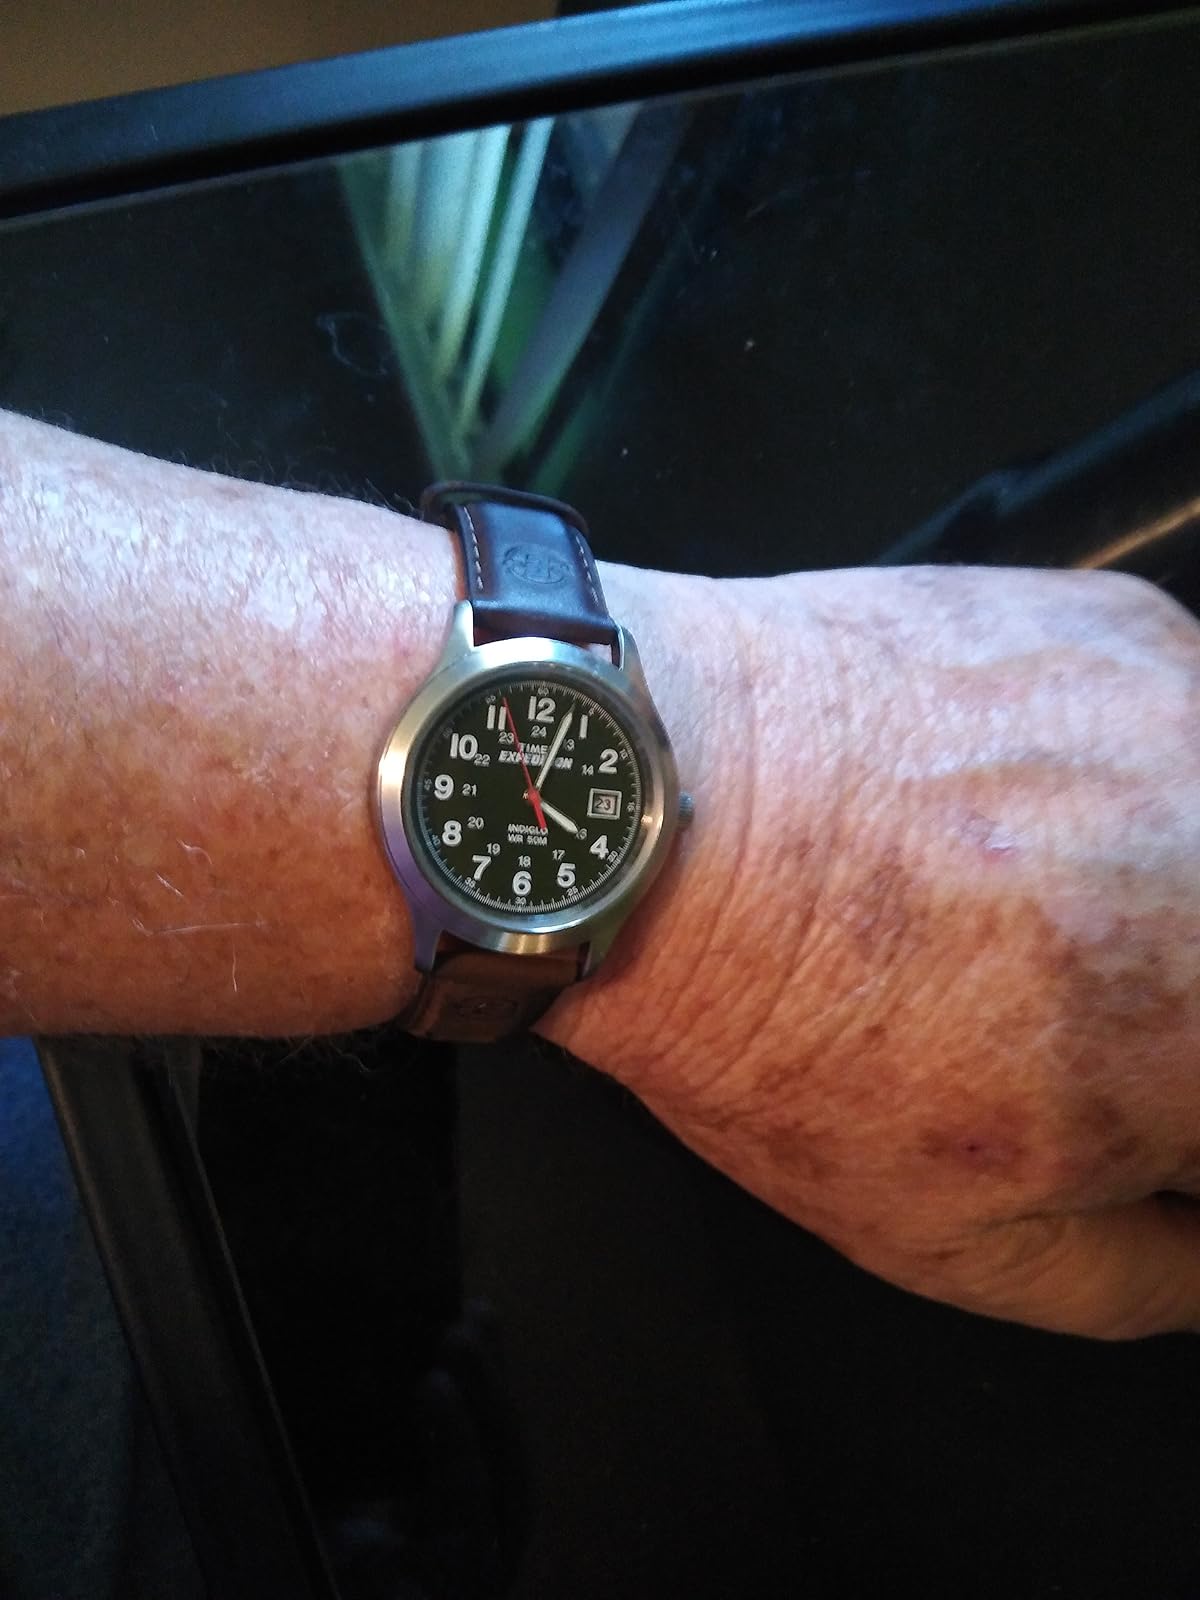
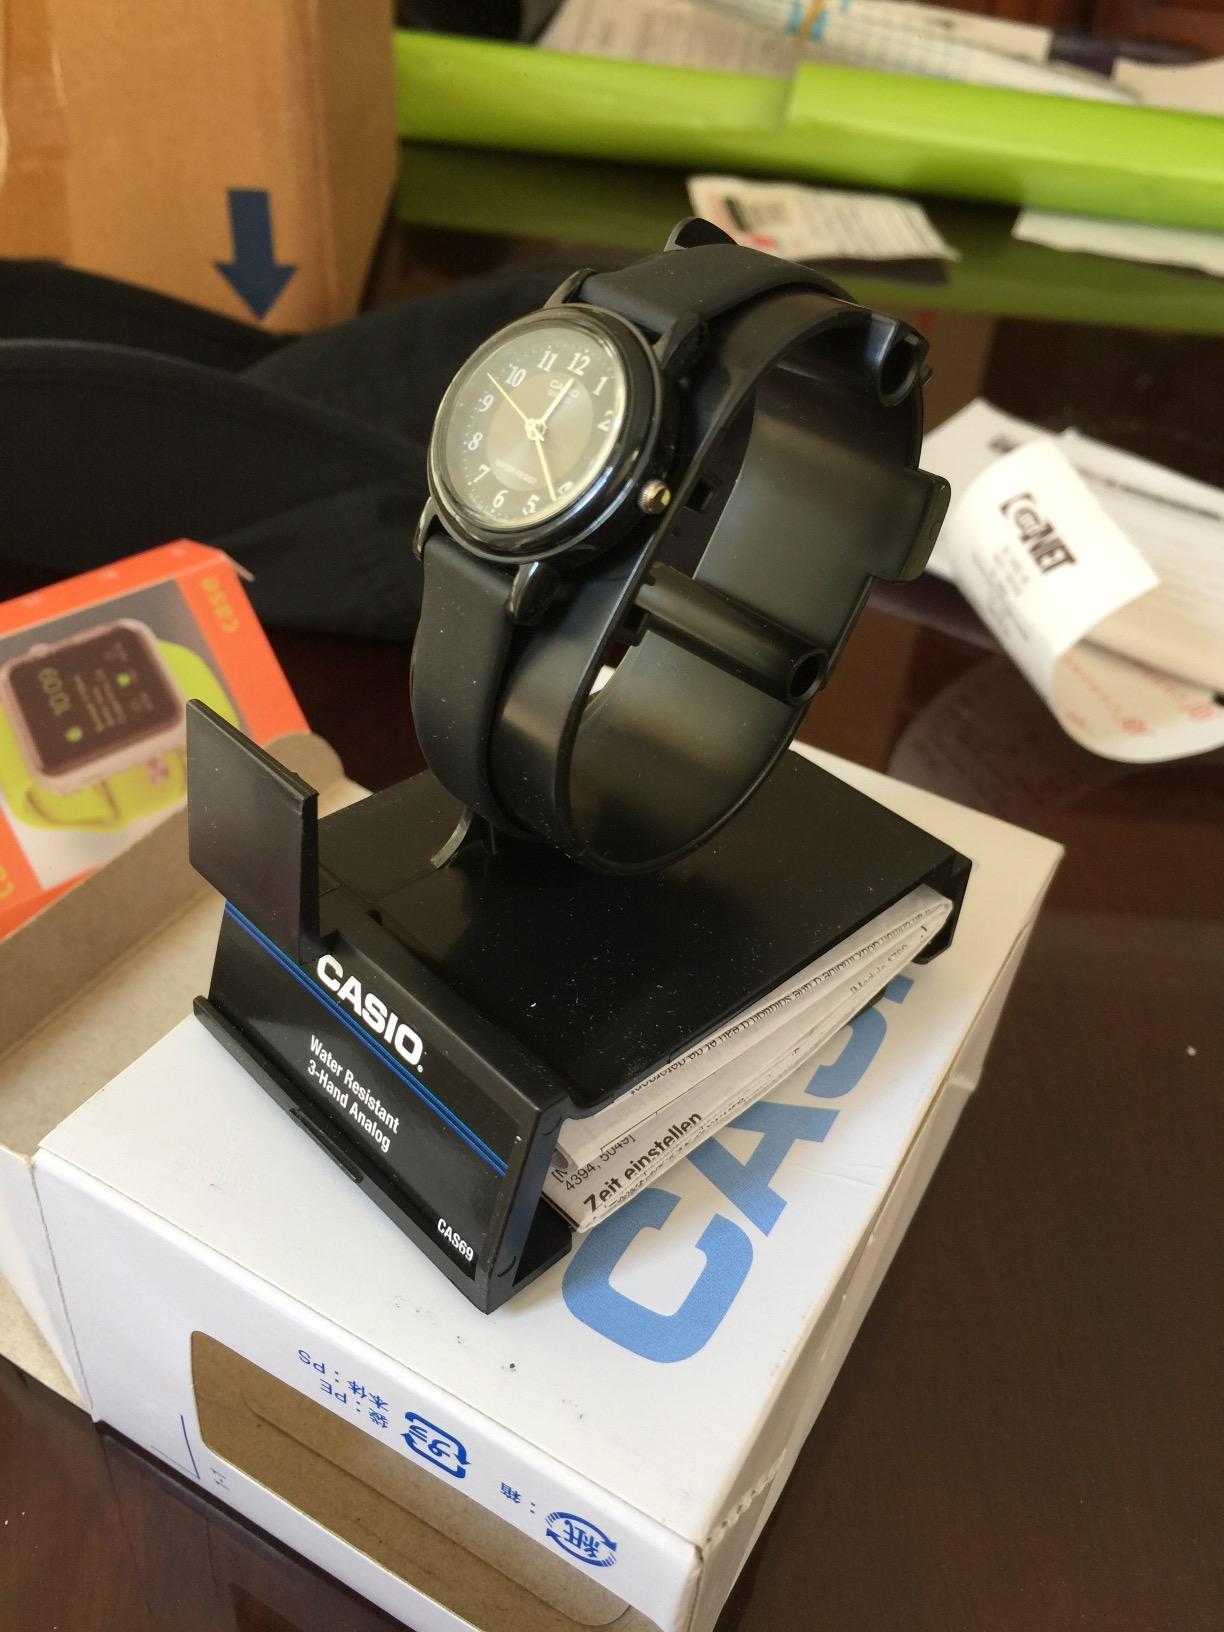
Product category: accessories_watch
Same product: no